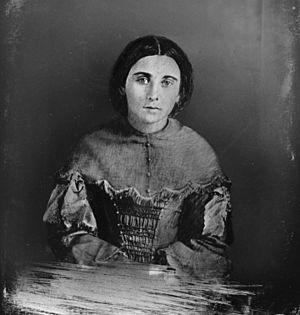
Portrati de Mlle Zoë Lafontaine